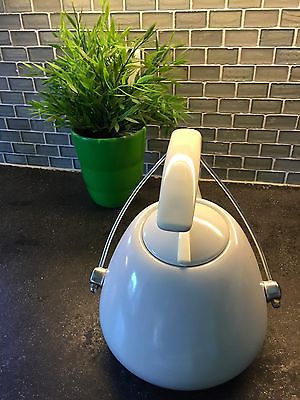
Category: kettle